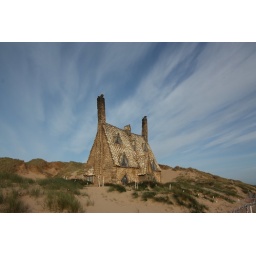
Shell Cottage built in the sand dunes at Freshwater West beach in Pembrokeshire for the final Harry Potter film.